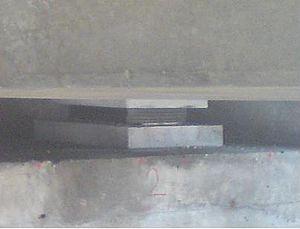
Le viaduc de Gières est un pont en béton précontraint situé sur la commune de Gières en Isère. Il permet le franchissement de la D523 et d'un rond point.